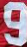
Number: 9